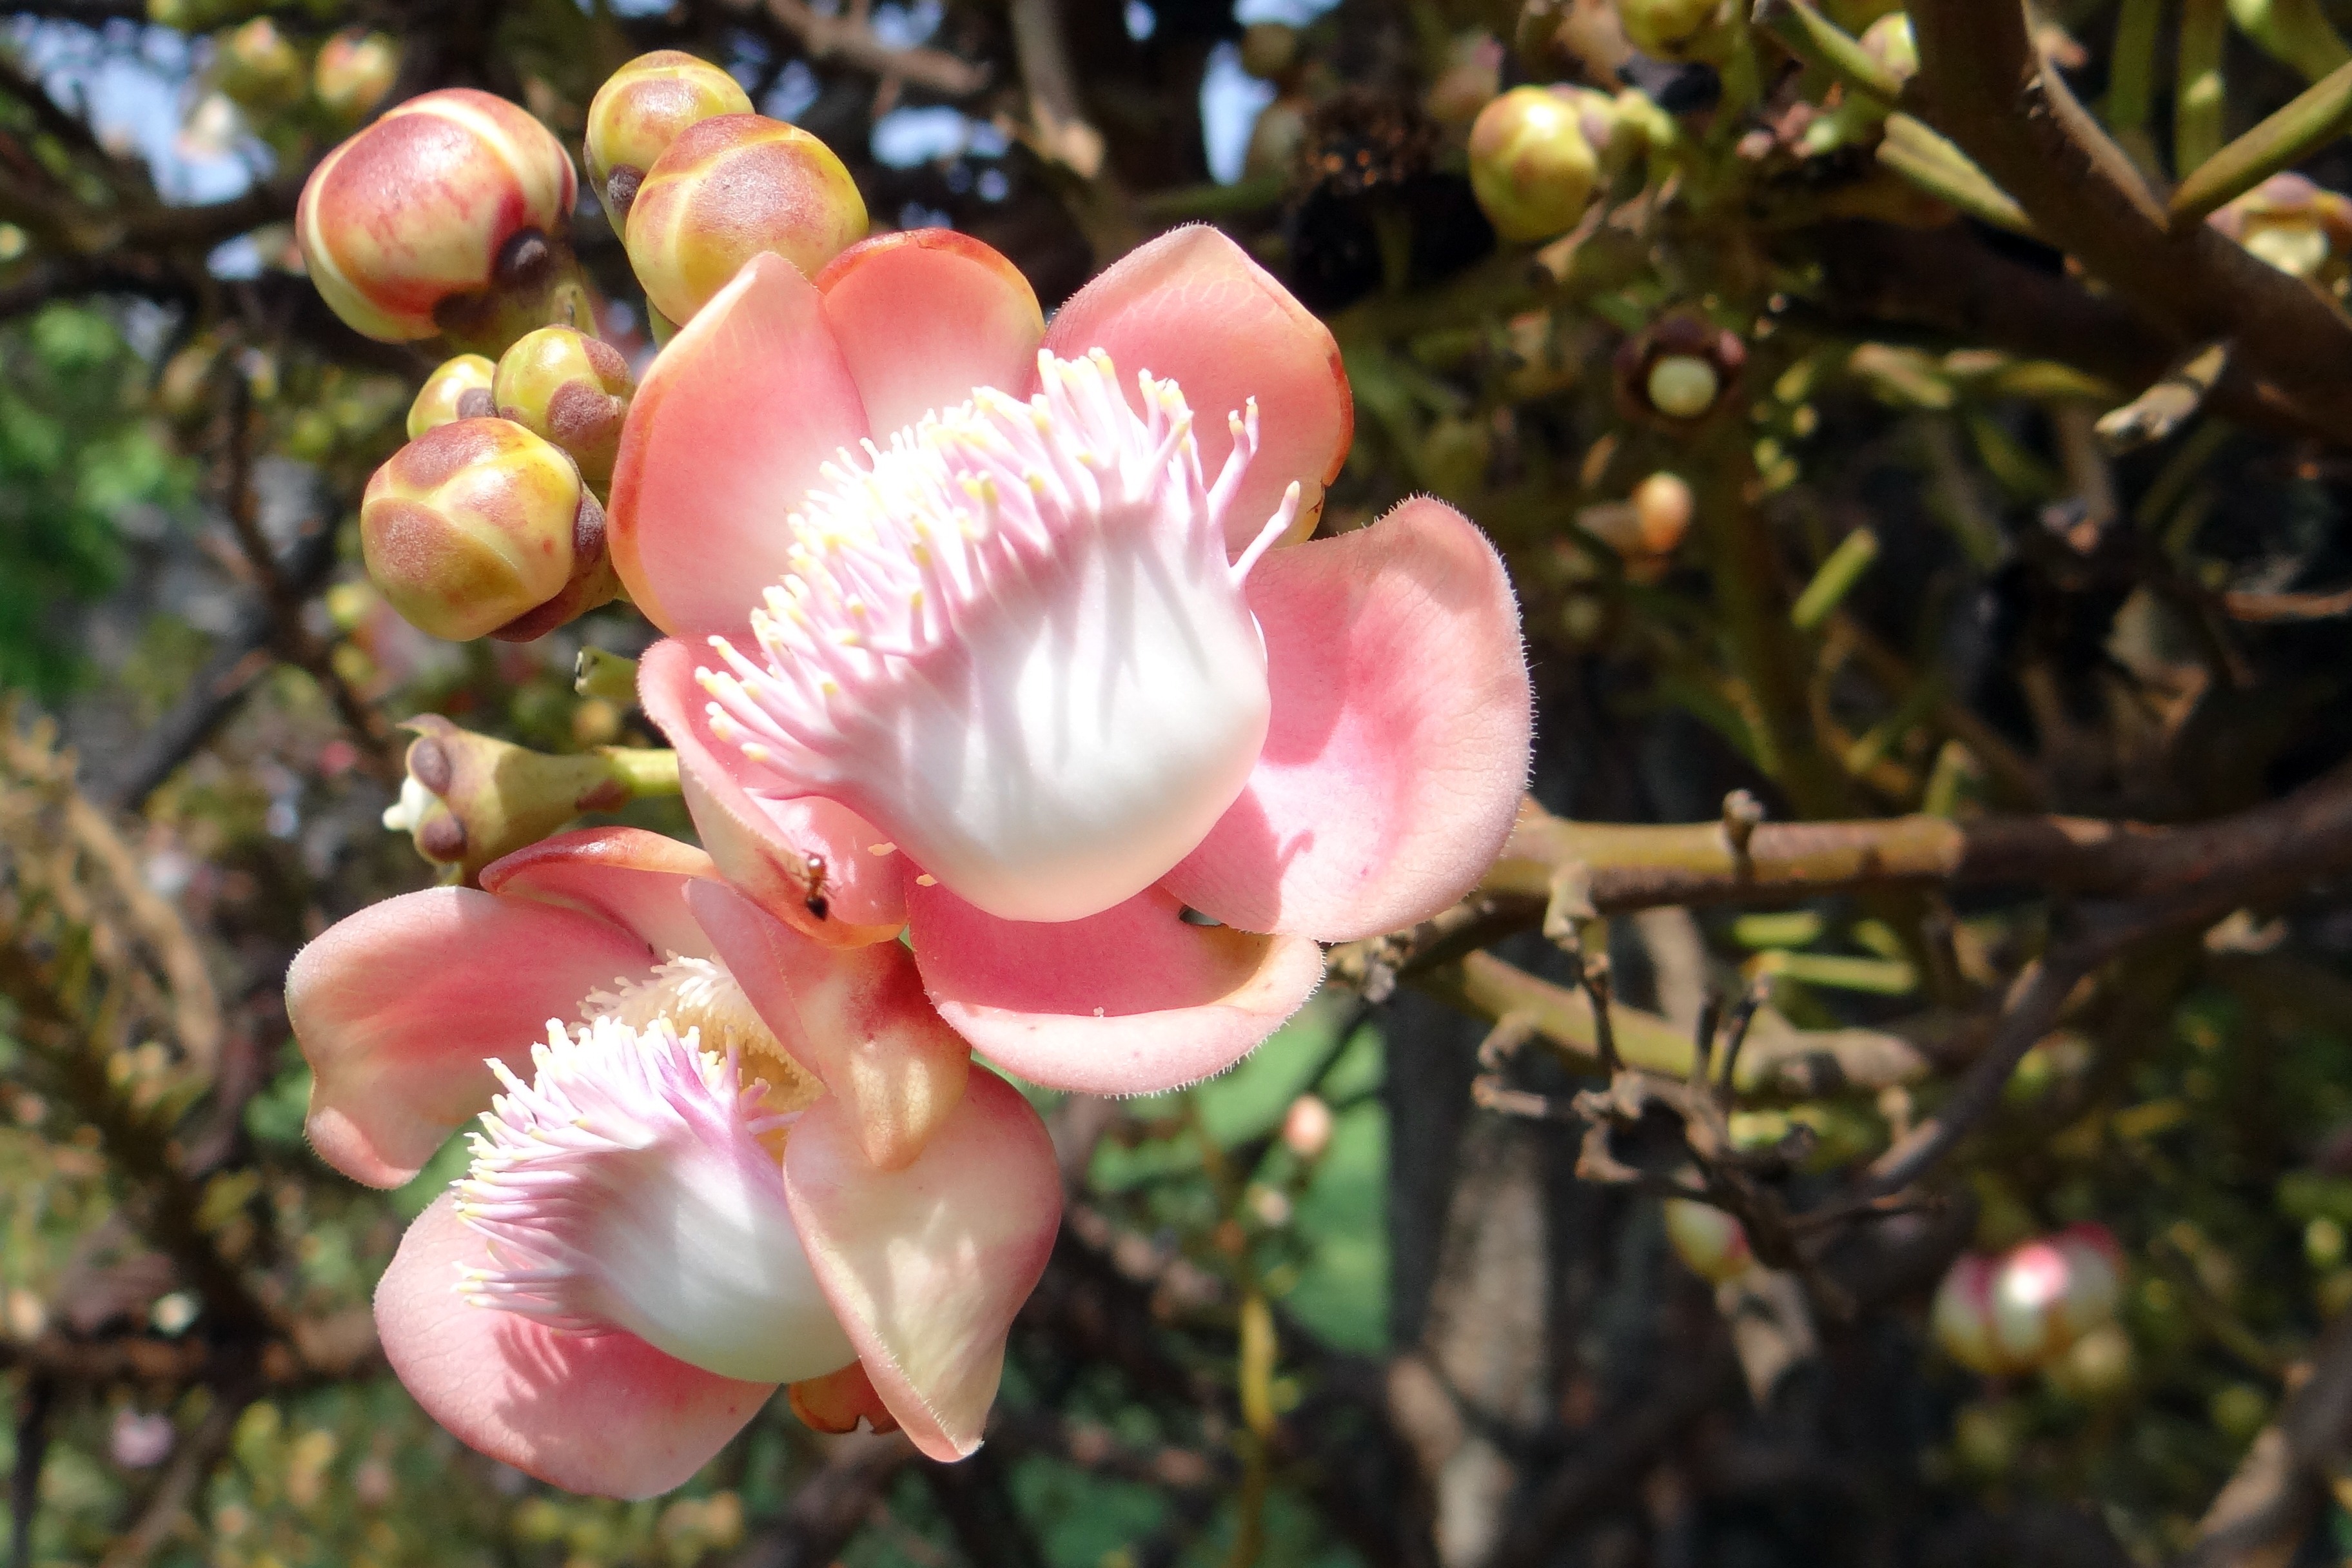
tree, branch, blossom, plant, flower, spring, produce, botany, flora, shrub, buds, india, macro photography, flowering plant, couroupita guianensis, cannonball tree, land plant, couroupita, halebidu, nagkeshar